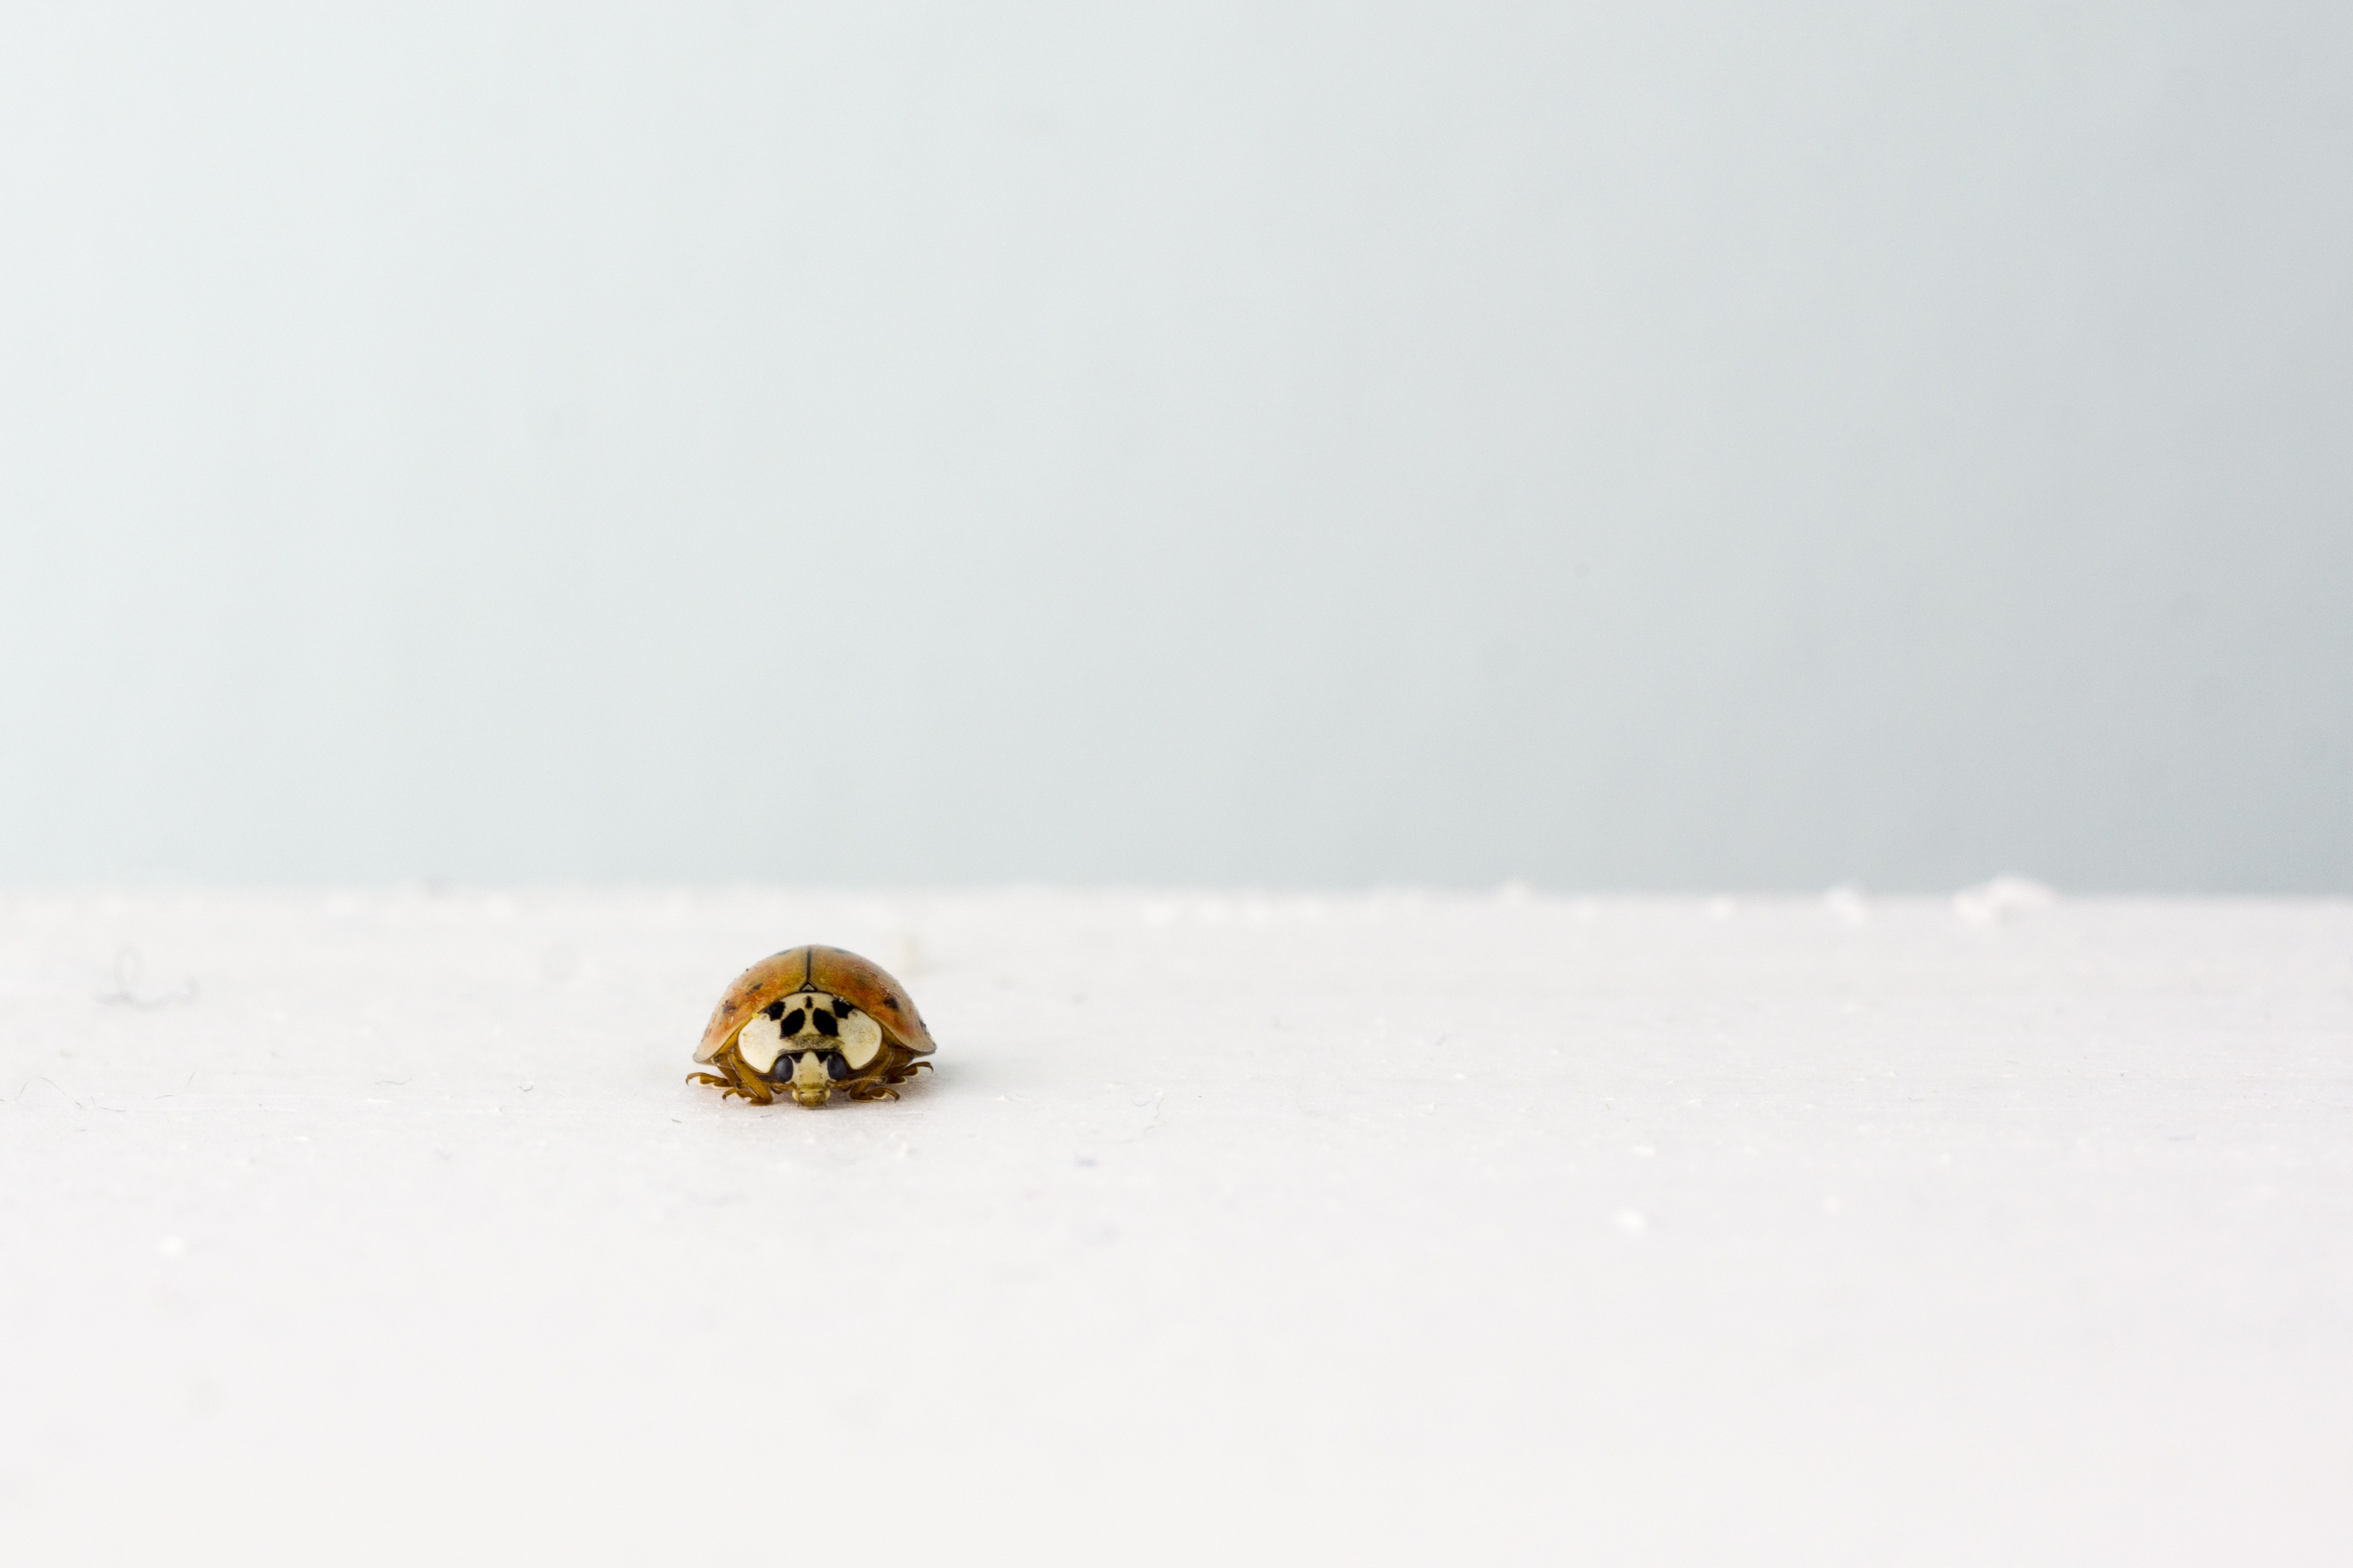
white, alone, solitude, insect, ladybug, bug, ladybird, invertebrate, jewellery, grey, beetle, luck, ladybeetle, lucky charm, fashion accessory, ladybird beetle